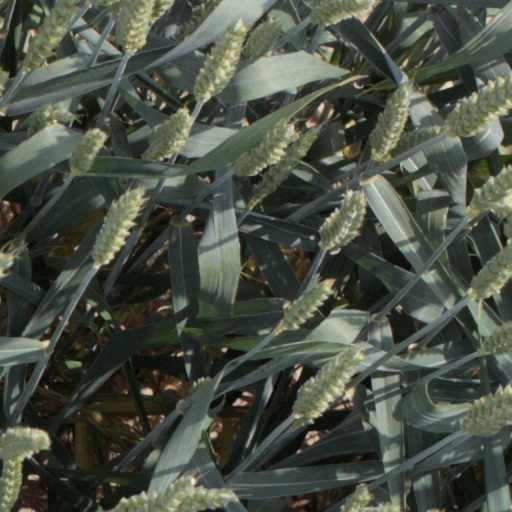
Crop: wheat